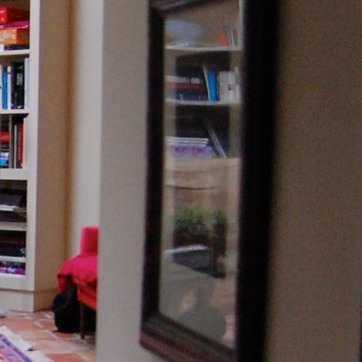
Material: glass